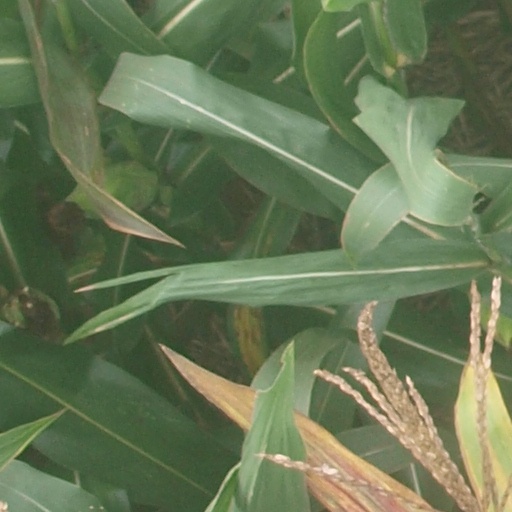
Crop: maize; corn